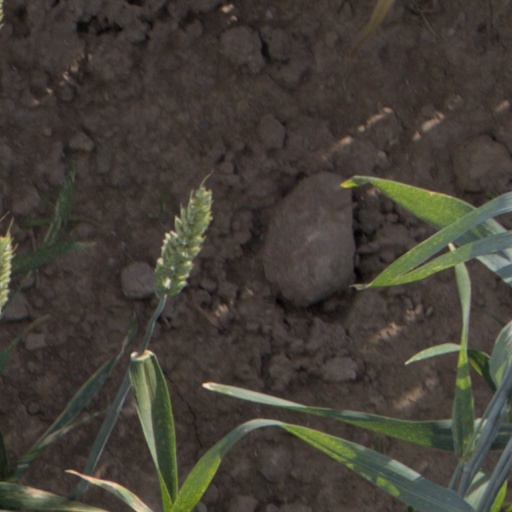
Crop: wheat